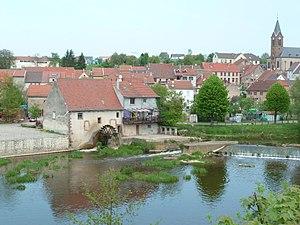
Le moulin de Sarreinsming sur la Sarre
Sarreinsming est une commune française située en région Grand Est, dans le département de la Moselle et le bassin de vie de la Moselle-Est.